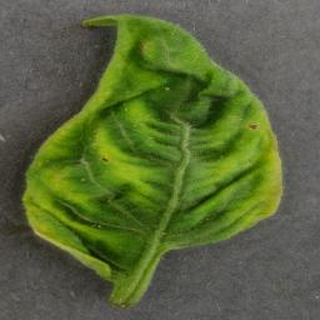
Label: tomato_yellow_leaf_curl_virus